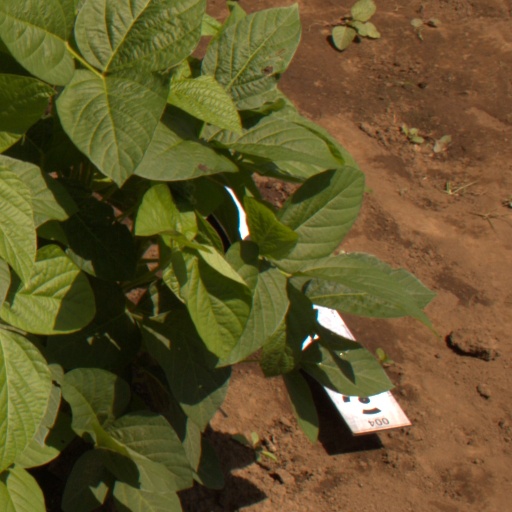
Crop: soybean